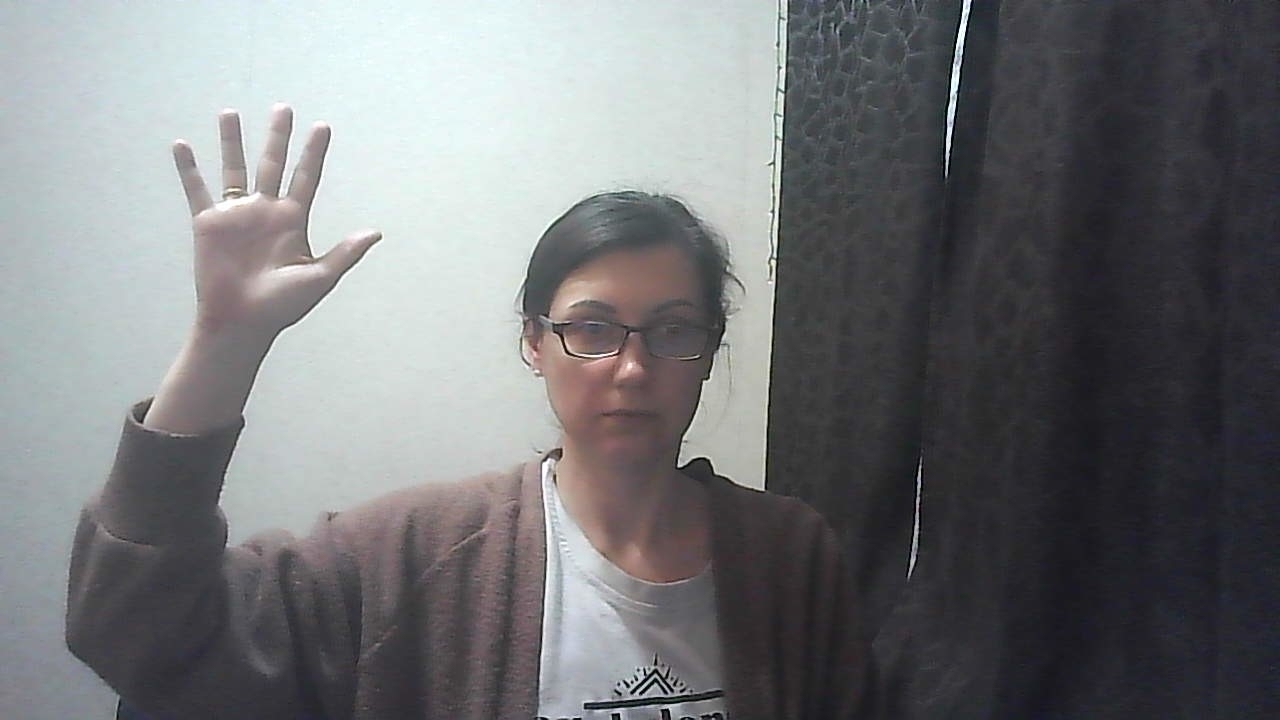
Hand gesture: palm